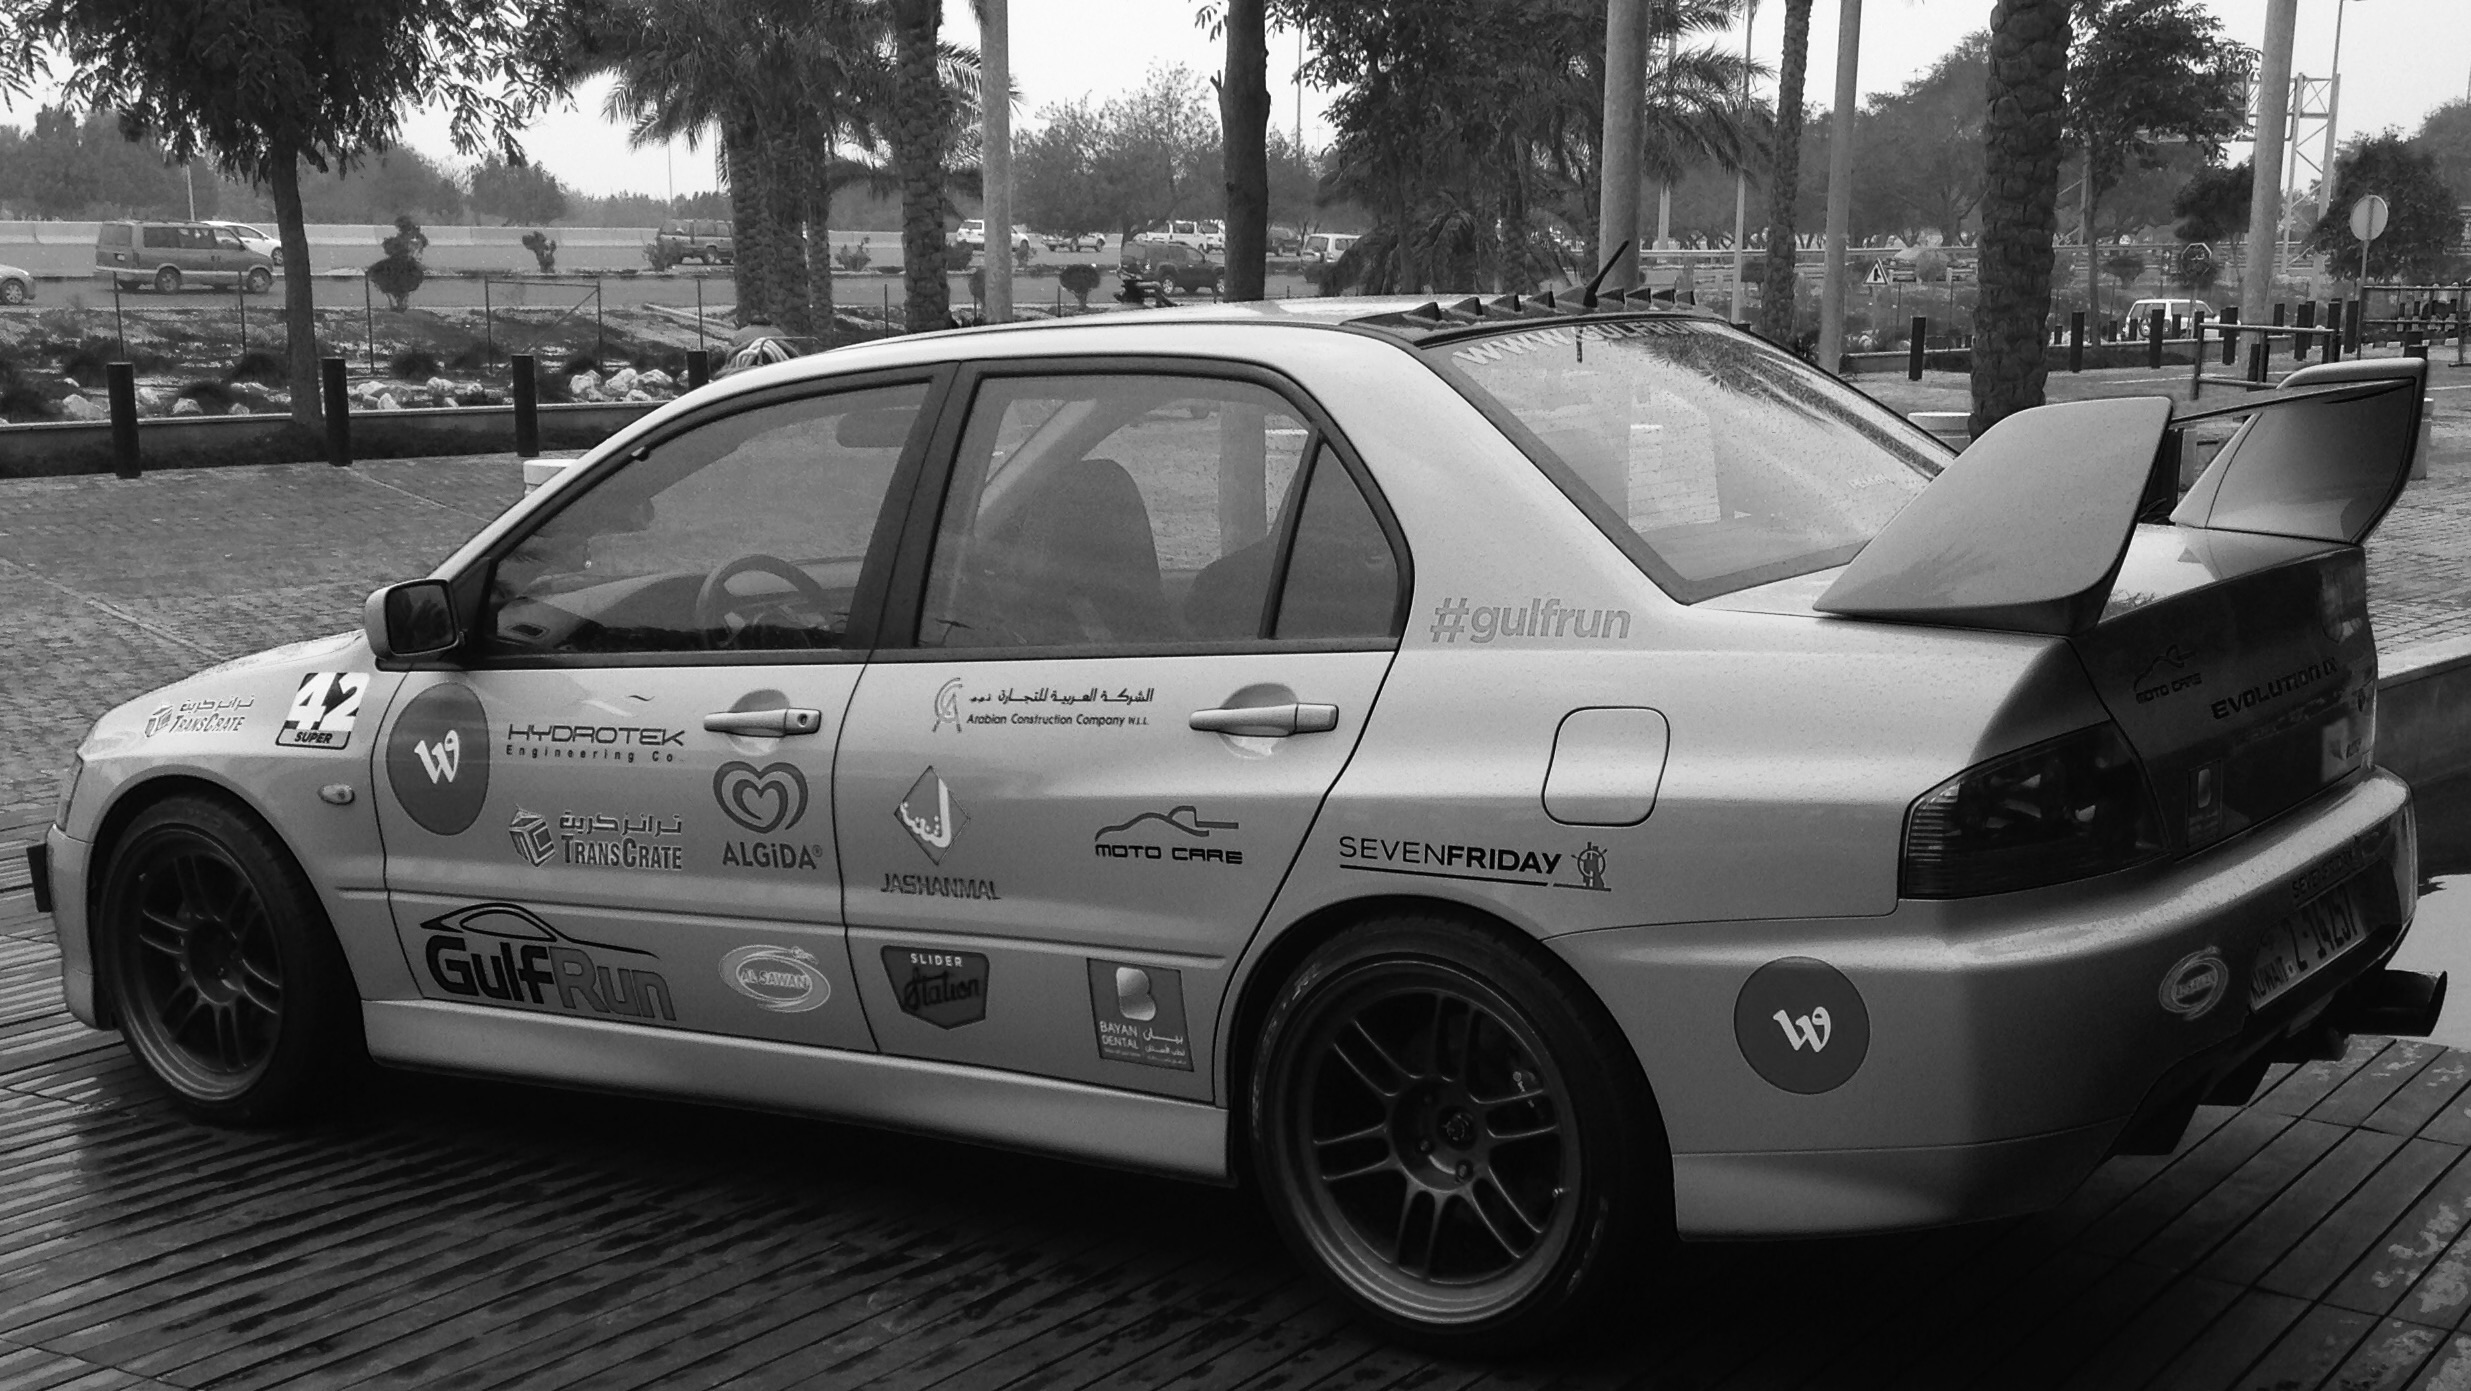
car, vehicle, sports car, bumper, race car, sedan, mitsubishi, land vehicle, automobile make, automotive exterior, compact car, automotive design, rallying, mitsubishi lancer evolution, mitsubishi lancer